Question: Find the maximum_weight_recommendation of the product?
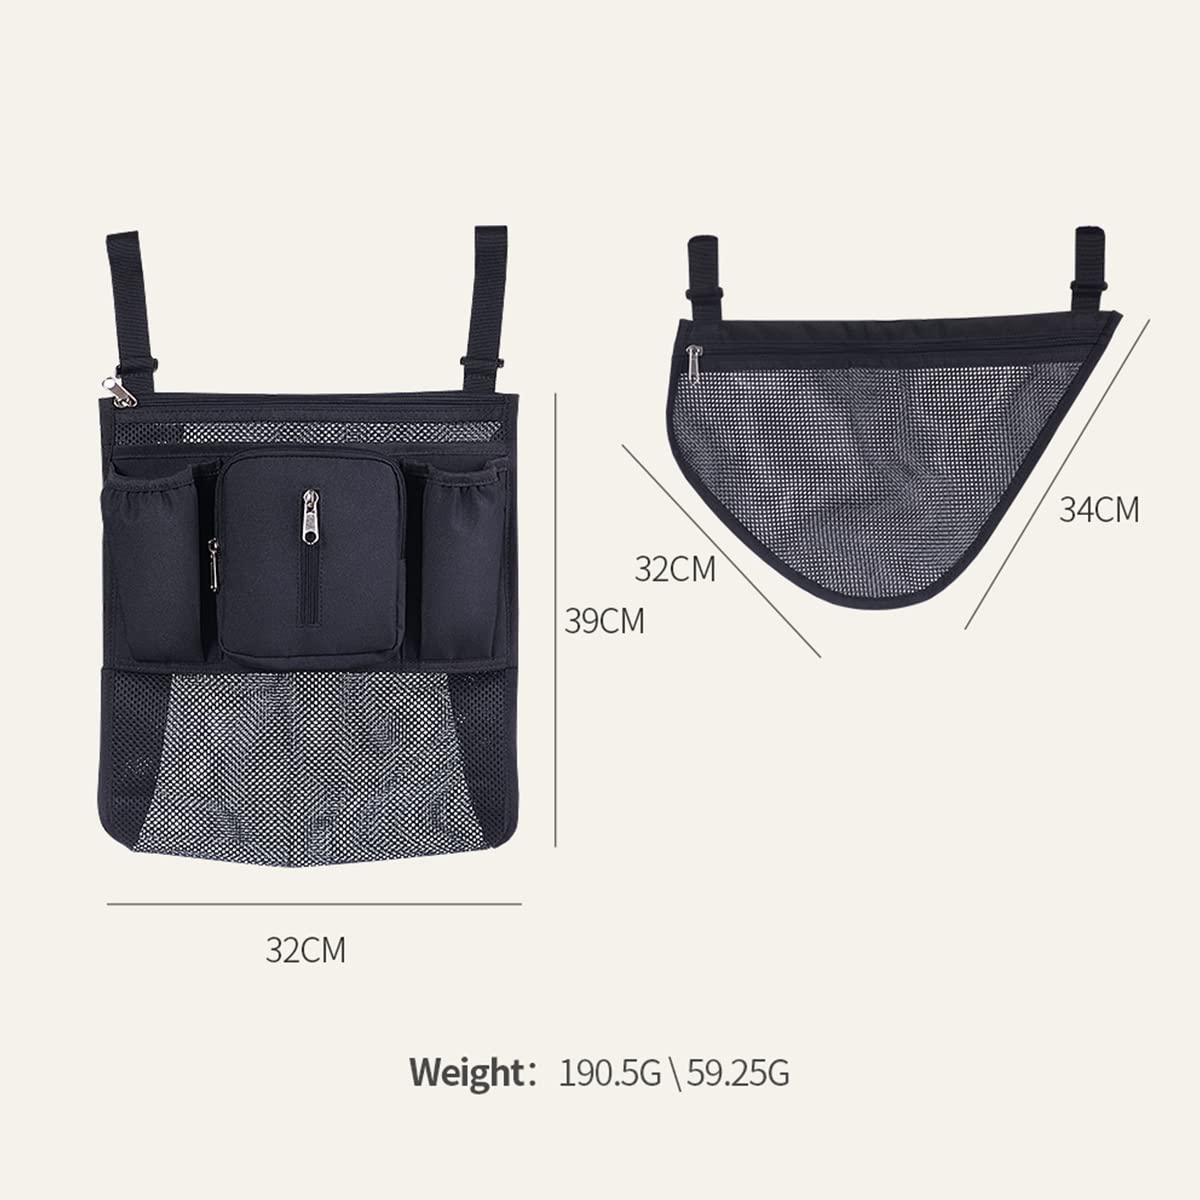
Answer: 59.25 gram